Doha

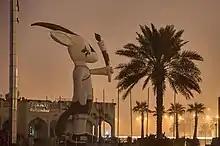
Orry the Oryx, mascot of the 15th Asian Games, on the Doha Corniche in 2014

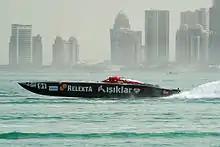
Powerboat races in Doha Bay

In Doha's traditional architecture, the primary building material was locally quarried limestone, with walls typically measuring to thick, constructed using two rows of large facing stones with a core of mud, gravel, and smaller stones. These walls were then covered with clay-rich mud or gypsum-based render. Plaster, known as "juss", was made from crushed beachrock, shell, baked lime, or gypsum, and applied in three layers for both functional and decorative purposes. Roofing was characteristically flat, utilizing mangrove beams ("danshal") imported from East Africa, overlaid with split bamboo, woven reed, and palm mats, then sealed with tamped earth. Distinctive architectural elements included colonnaded verandas (liwan) with lintels made of mangrove poles bound with jute rope, and wooden waterspouts for drainage. Valuable materials such as wooden beams, windows, and doors were often recycled from older structures.